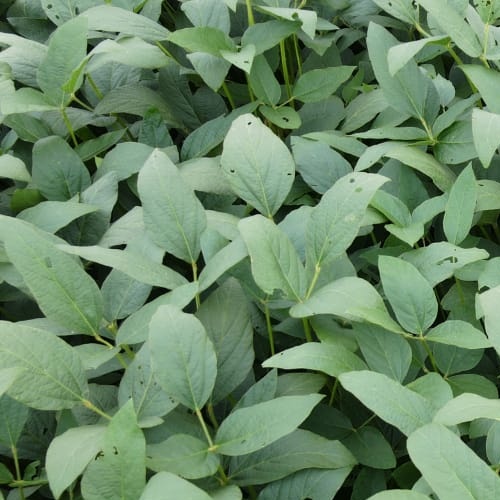
Label: Diabrotica_speciosa